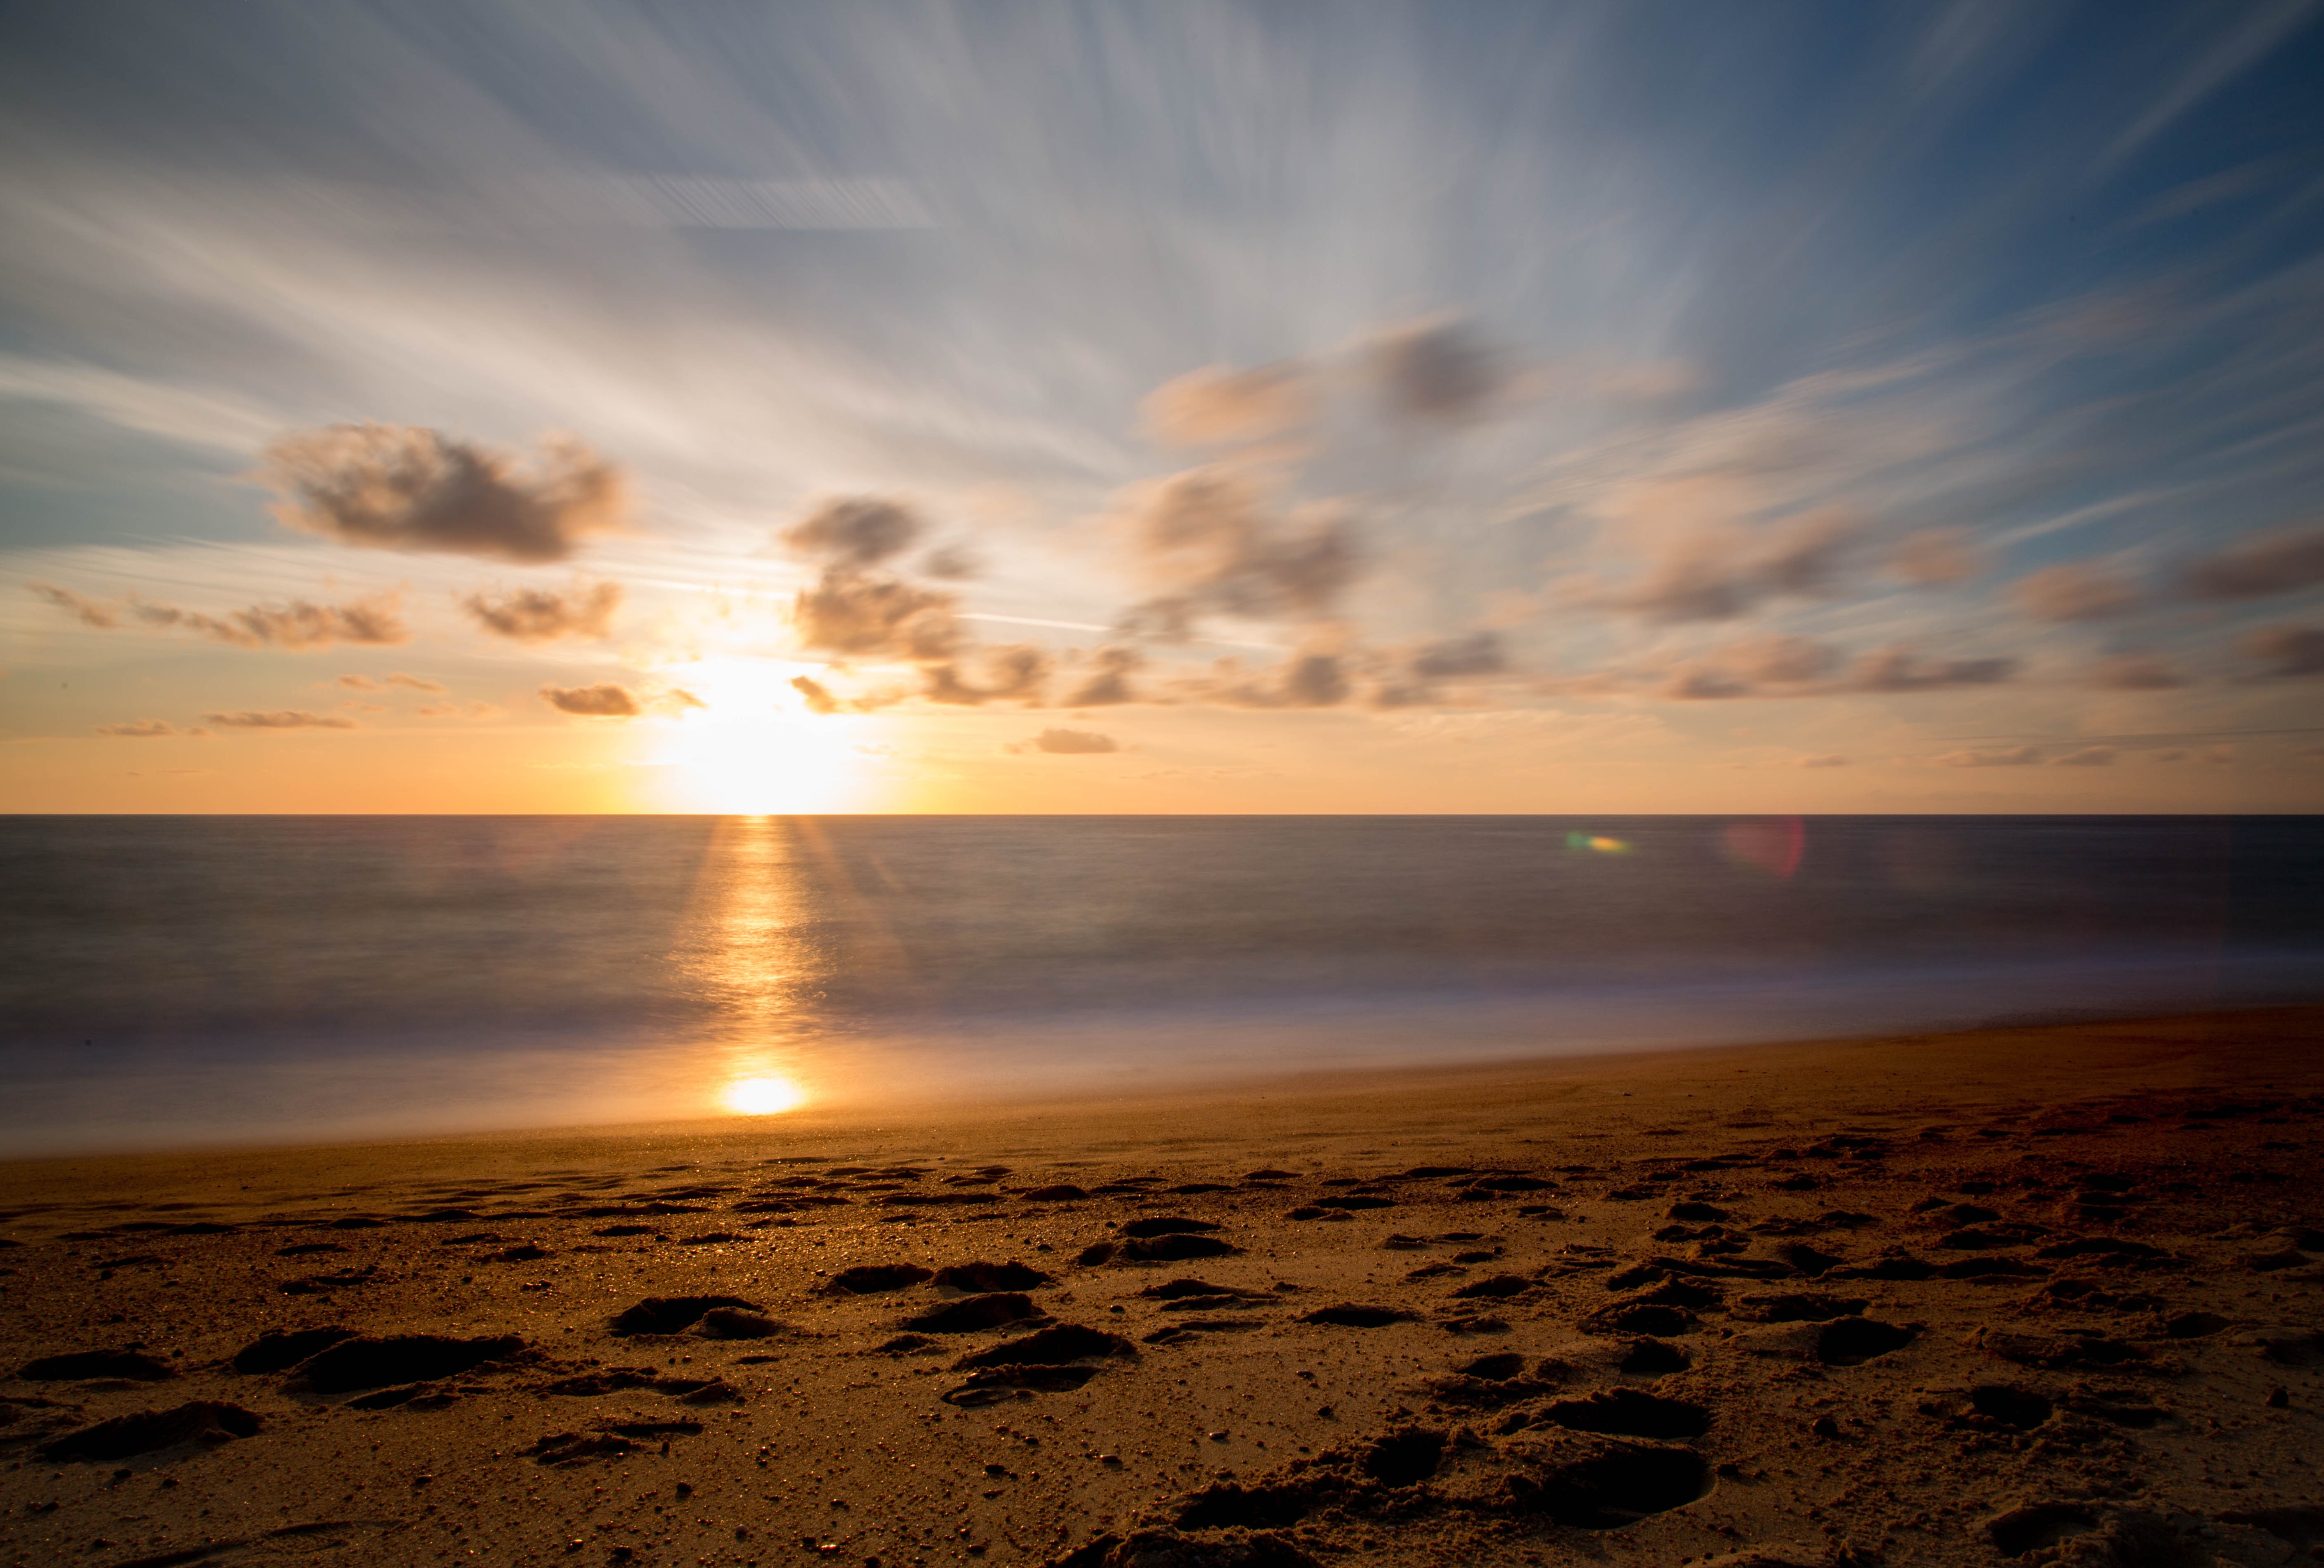
beach, sea, coast, sand, ocean, horizon, cloud, sky, sun, sunrise, sunset, sunlight, morning, shore, wave, dawn, dusk, evening, body of water, afterglow, wind wave